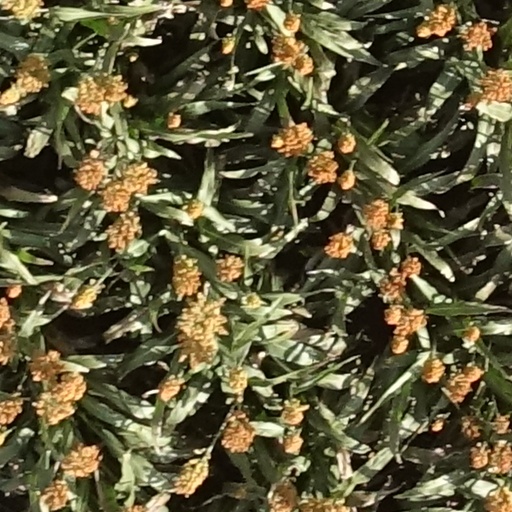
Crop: sorghum